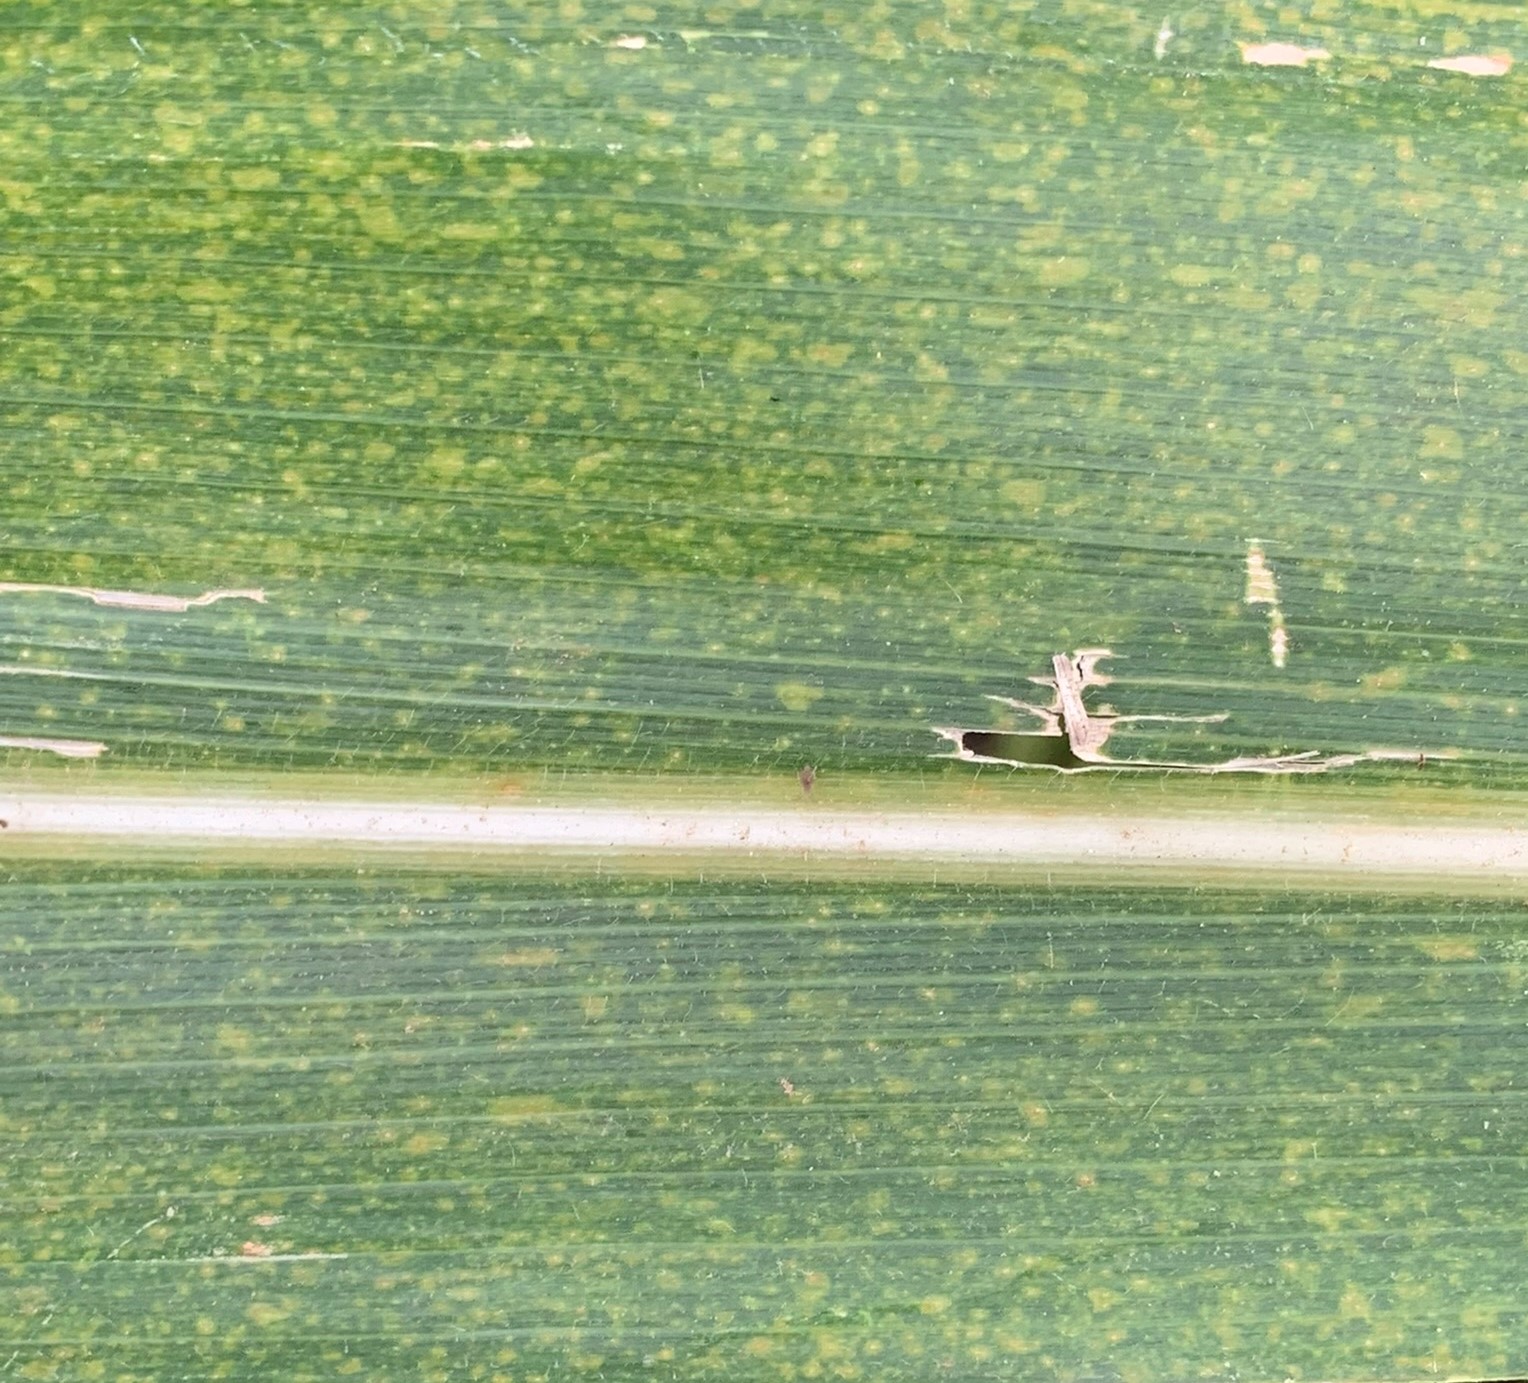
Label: MLN